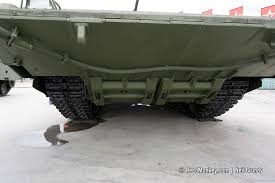
Label: BMP-T15